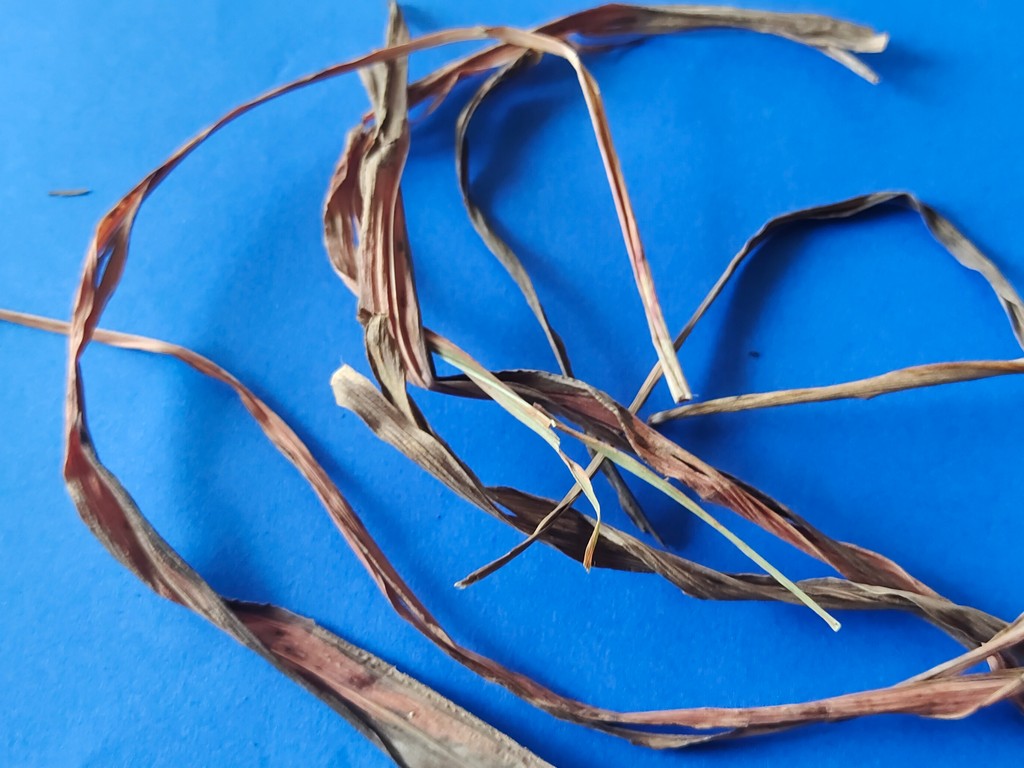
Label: Dried